Trumpington

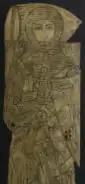
Brass rubbing of the memorial to Sir Roger de Trumpington

Anstey Hall is a Grade I listed, former country house built within its own parkland. Once owned by writer and poet Christopher Anstey and later by the polymath Robert Leslie Ellis, it was leased to the PBI for many years. It is now used for weddings, parties, corporate events and meetings.